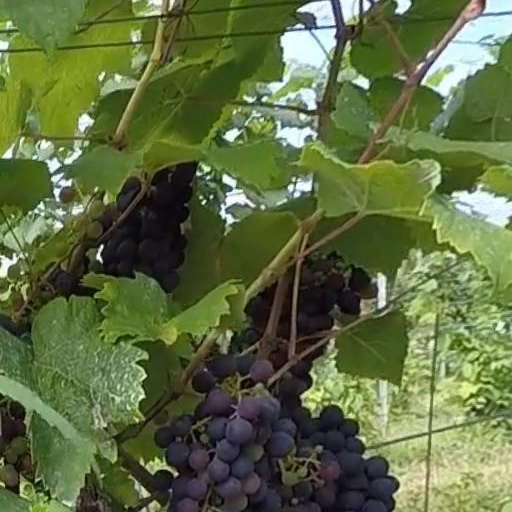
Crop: grape